Citrus

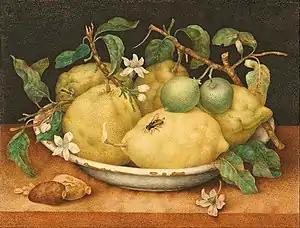
Giovanna Garzoni's "Still Life with Bowl of Citrons", late 1640s

By the 17th century, orangeries were added to great houses in Europe, both to enable the fruit to be grown locally and for prestige, as seen in the Versailles Orangerie. Some modern hobbyists grow dwarf citrus in containers or greenhouses in areas where the weather is too cold to grow it outdoors; "Citrofortunella" hybrids have good cold resistance.